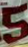
Number: 5